2020 Los Angeles Dodgers season

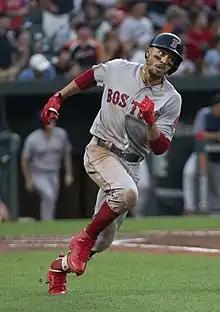
The Dodgers big offseason acquisition was a trade with the Boston Red Sox for All-Star Outfielder Mookie Betts.

On October 14, 2019, the Dodgers announced that long-time pitching coach Rick Honeycutt would be stepping down from the position to take on a new position with the organization and that he would be replaced by bullpen coach Mark Prior. Josh Bard, who served as the Dodgers bullpen coach in 2016 and 2017 before leaving to join the New York Yankees coaching staff, returned to take his old role. The Dodgers also added Connor McGuinness as the assistant pitching coach and Danny Lehmann as Game Planning Coach, replacing Chris Gimenez.